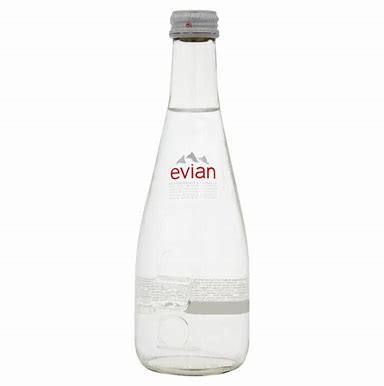
Label: plastic